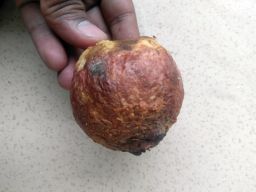
Fruit: Guava
Quality: Bad